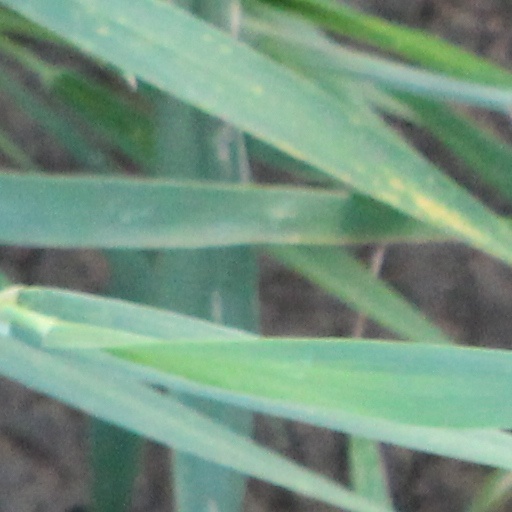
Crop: wheat